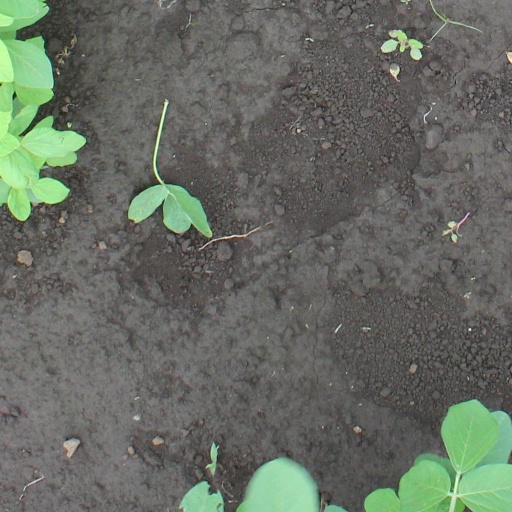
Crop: soybean